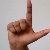
The image shows a hand gesture representing the letter 'L' in Indian Sign Language.